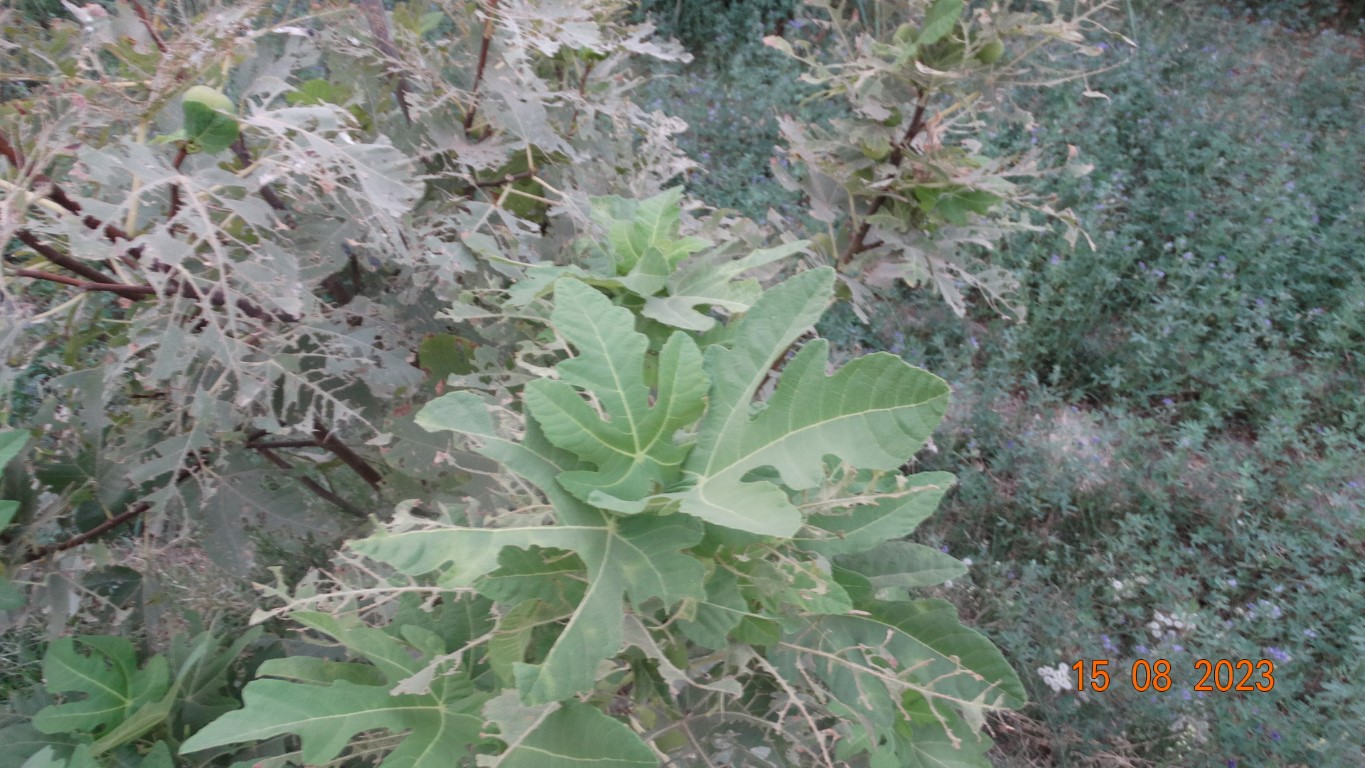
Label: infected